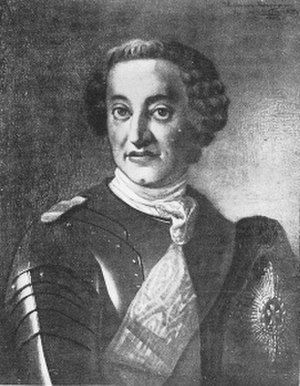
Frederik Danneskiold-Samsøe
Frederik greve Danneskiold-Samsøe var en dansk greve, statsmand, gehejmeråd, marineminister, generaladmiral-løjtnant og chef for den danske marine. Han var lensbaron til Baroniet Marselisborg, hvis centrum var herregården Marselisborg.